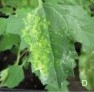
Plant: Tobacco
Disease: tobacco mosaic virus